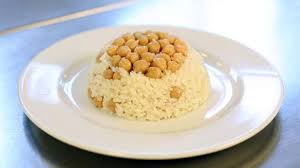
Yemek: pirinc_pilavi